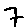
Label: 7